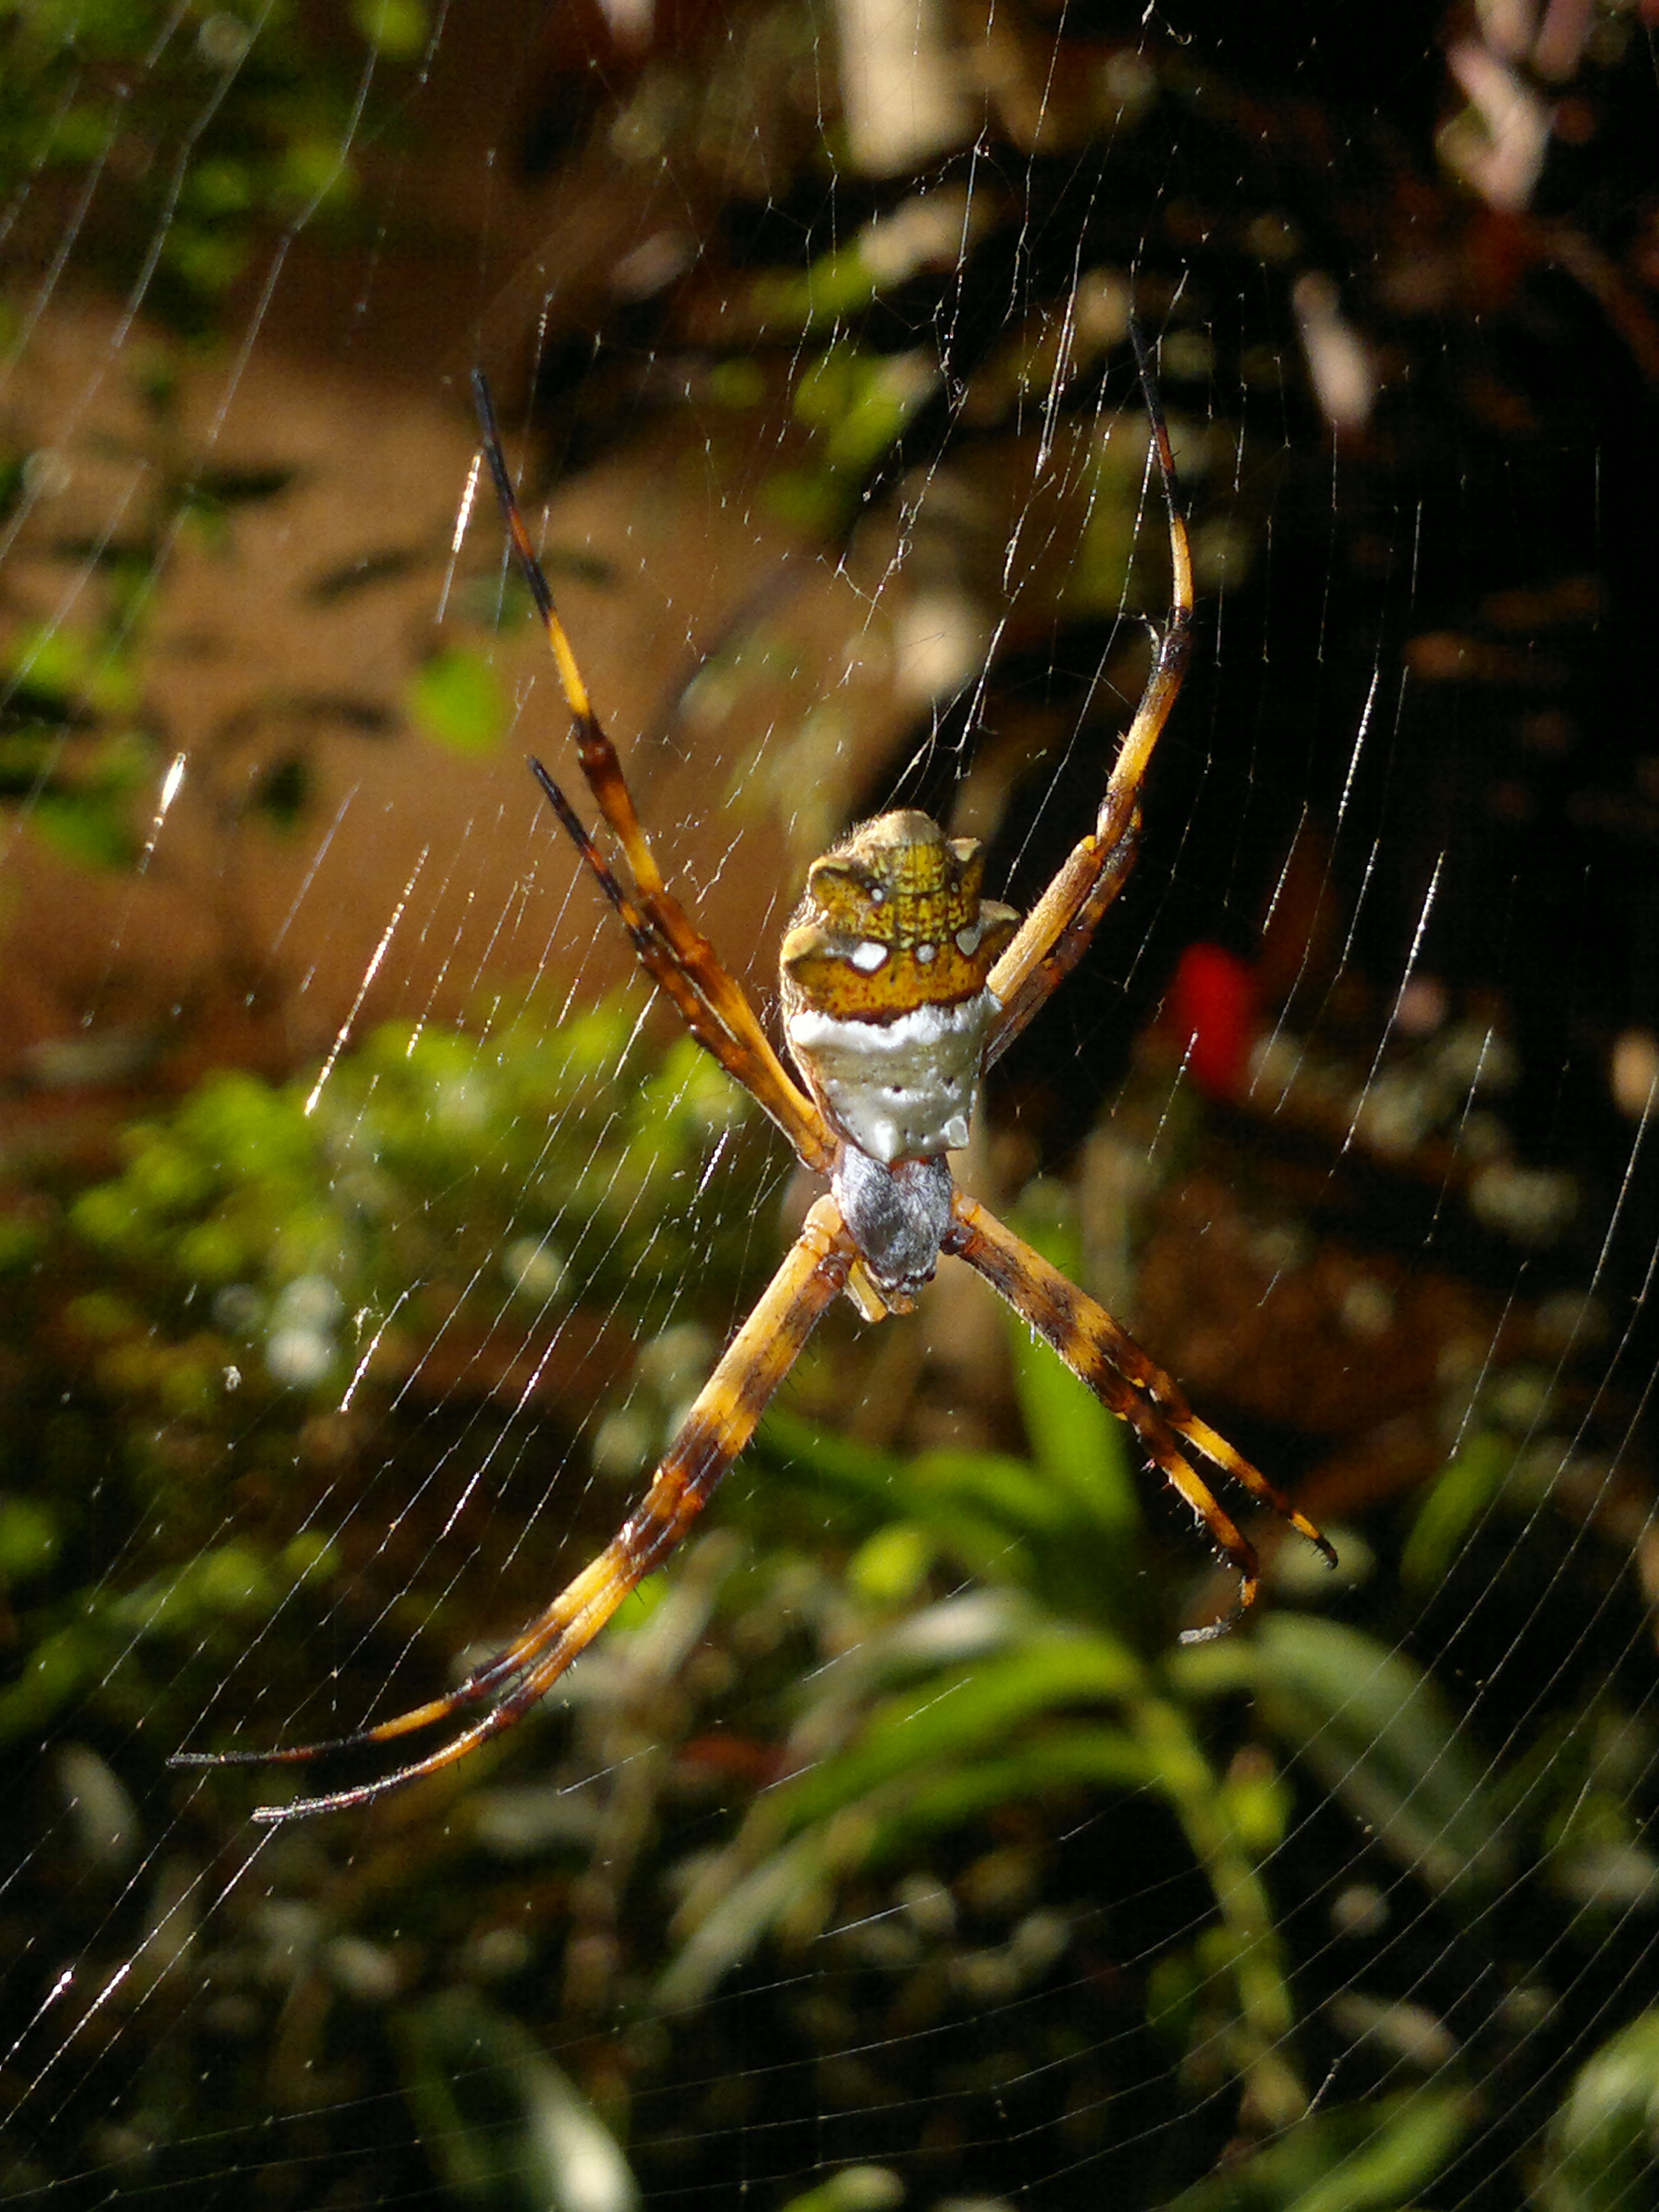
nature, dew, wildlife, fauna, material, invertebrate, spider web, close up, spider, arachnid, arana, argiope, argentata, moisture, macro photography, arthropod, araneus, orb weaver spider